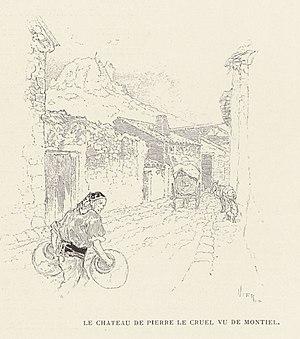
Le chateau de Pierre le Cruel vu de Montiel.